Columbus Kamba Simango

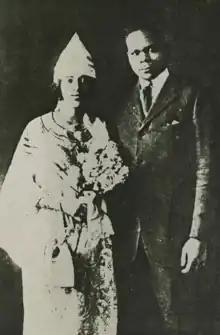
Kamba Simango on his wedding to Kathleen Easmon

He was married first to missionary poet Kathleen Mary Easmon Simango on 1 June 1922. They had met in New York. After she died unexpectedly from appendicitis in 1924, he married Kathleen's cousin, Christine Cousey (in September 1925), with whom he had three children.